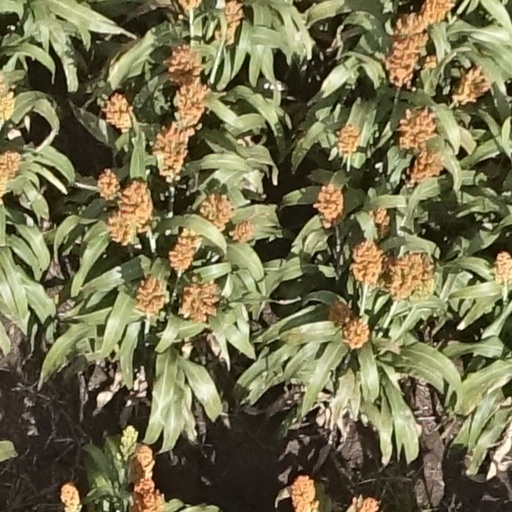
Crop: sorghum